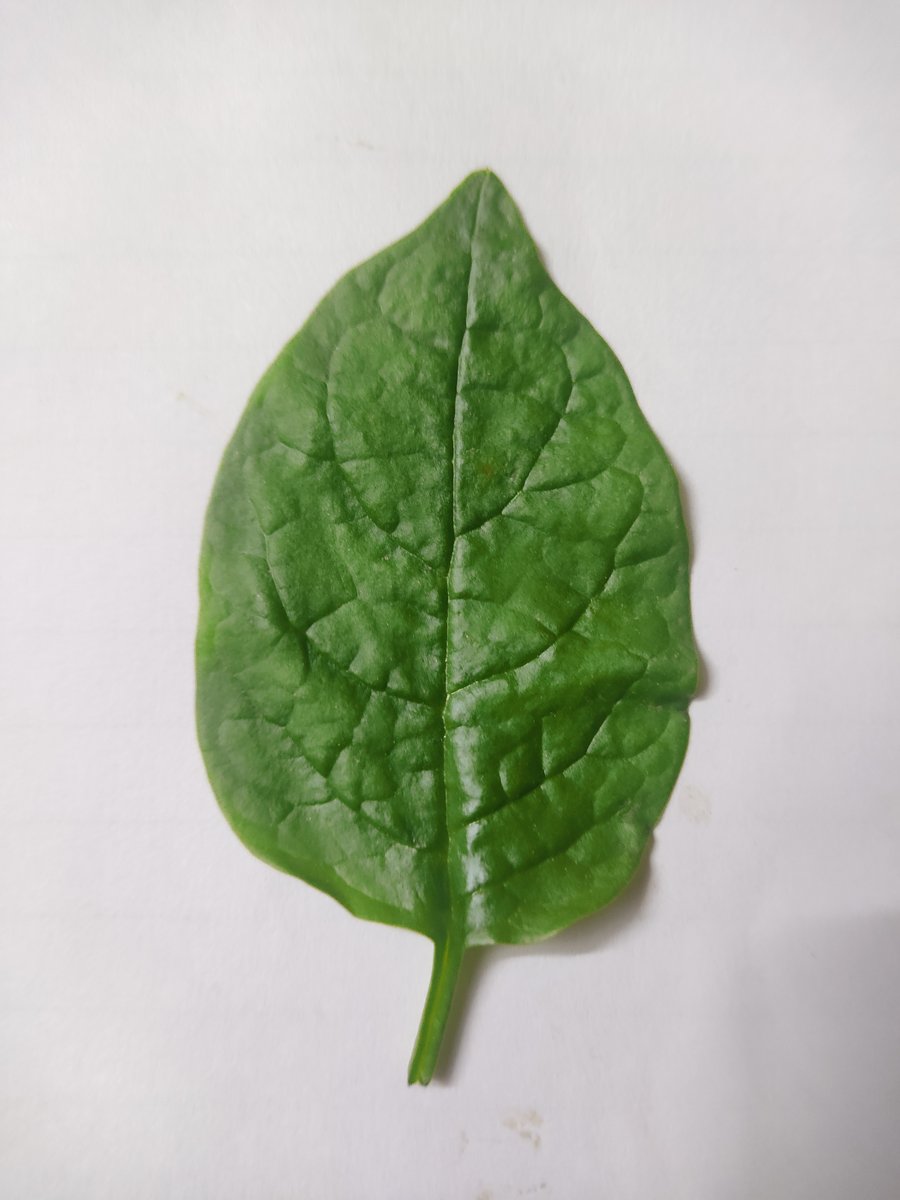
Label: Healthy-Leaf